Olga Kholodnaya

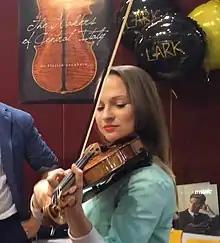
Olga Kholodnaya playing the "Willemotte" Stradivarius (1734) in Cremona, September 2015.

Olga Kholodnaya (Russian: Ольга Холодная) is a Russian violinist, composer, arranger and producer, born in Cheboksary, in the Soviet Union and based in Berlin, Germany.